Byzantine literature

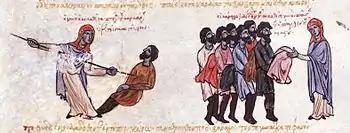
An illumination of a scene from the "Skylitzes Chronicle", depicting a Thracesian woman killing a Varangian who tried to rape her, whereupon his comrades praised her and gave her his possessions.

Byzantine literature is the Greek literature of the Middle Ages, whether written in the Byzantine Empire or outside its borders. It was marked by a linguistic diglossy; two distinct forms of Byzantine Greek were used, a scholarly dialect based on Attic Greek, and a vernacular based on Koine Greek. Most scholars consider 'literature' to include all medieval Greek texts, but some define it with specific constraints. Byzantine literature is the successor to Ancient Greek literature and forms the basis of Modern Greek literature, although it overlaps with both periods.